Passion pay

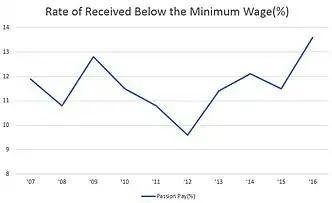
Rate of Received Below the Minimum Wage(%)

The ratio of workers receiving less than the minimum wage among all wage workers increased from 4.9% in 2002 to 13.6% in 2016. Compared to full-time and non-regular workers, the percentage of workers who did not receive the minimum wage differed by up to 9 times. Particularly, the ratio of persons who can not receive the minimum wage among the regular workers is 18.1%, dispatch and services (25.8%), calls (32.4%), irregular workers (26.9%) and part-time workers (41.2%) Were working at a substantial rate, well below the minimum wage. In particular, domestic industrial workers had 62.2% of the workers who were not able to receive the minimum wage, which was 9 times more than regular workers.